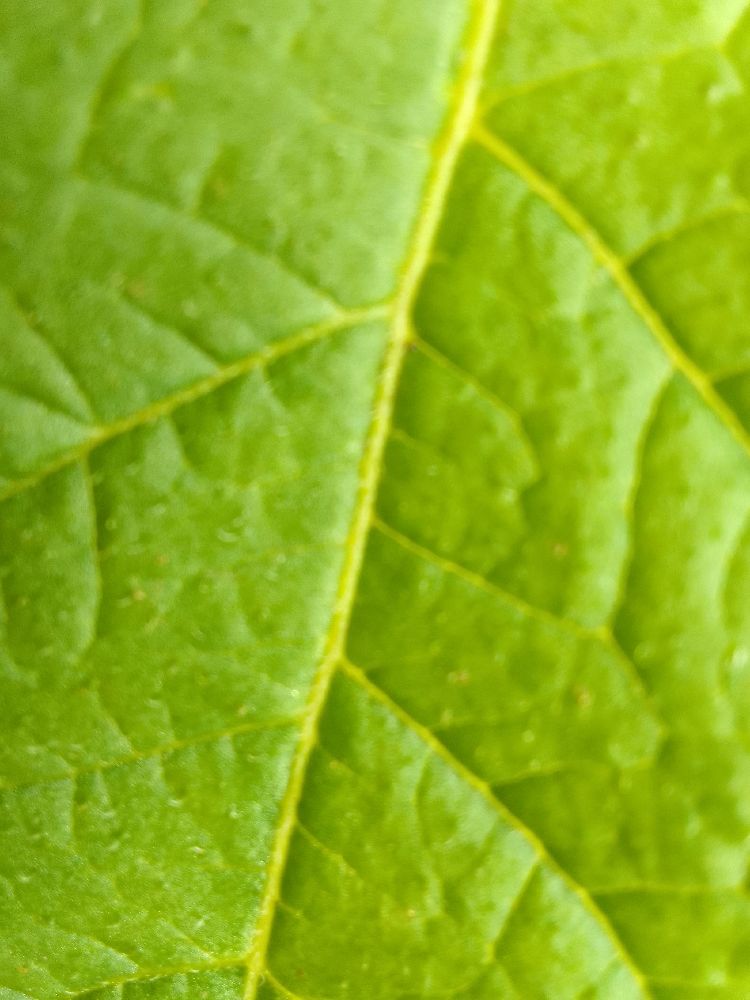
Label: Healthy